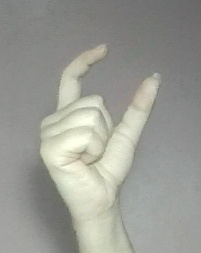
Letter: nun